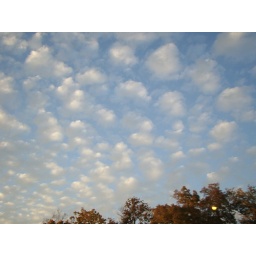
Chicago sky in the fall. I felt like I was walking in a Magritte painting!